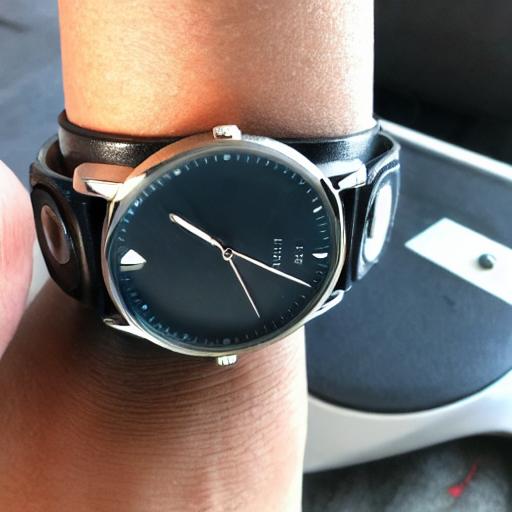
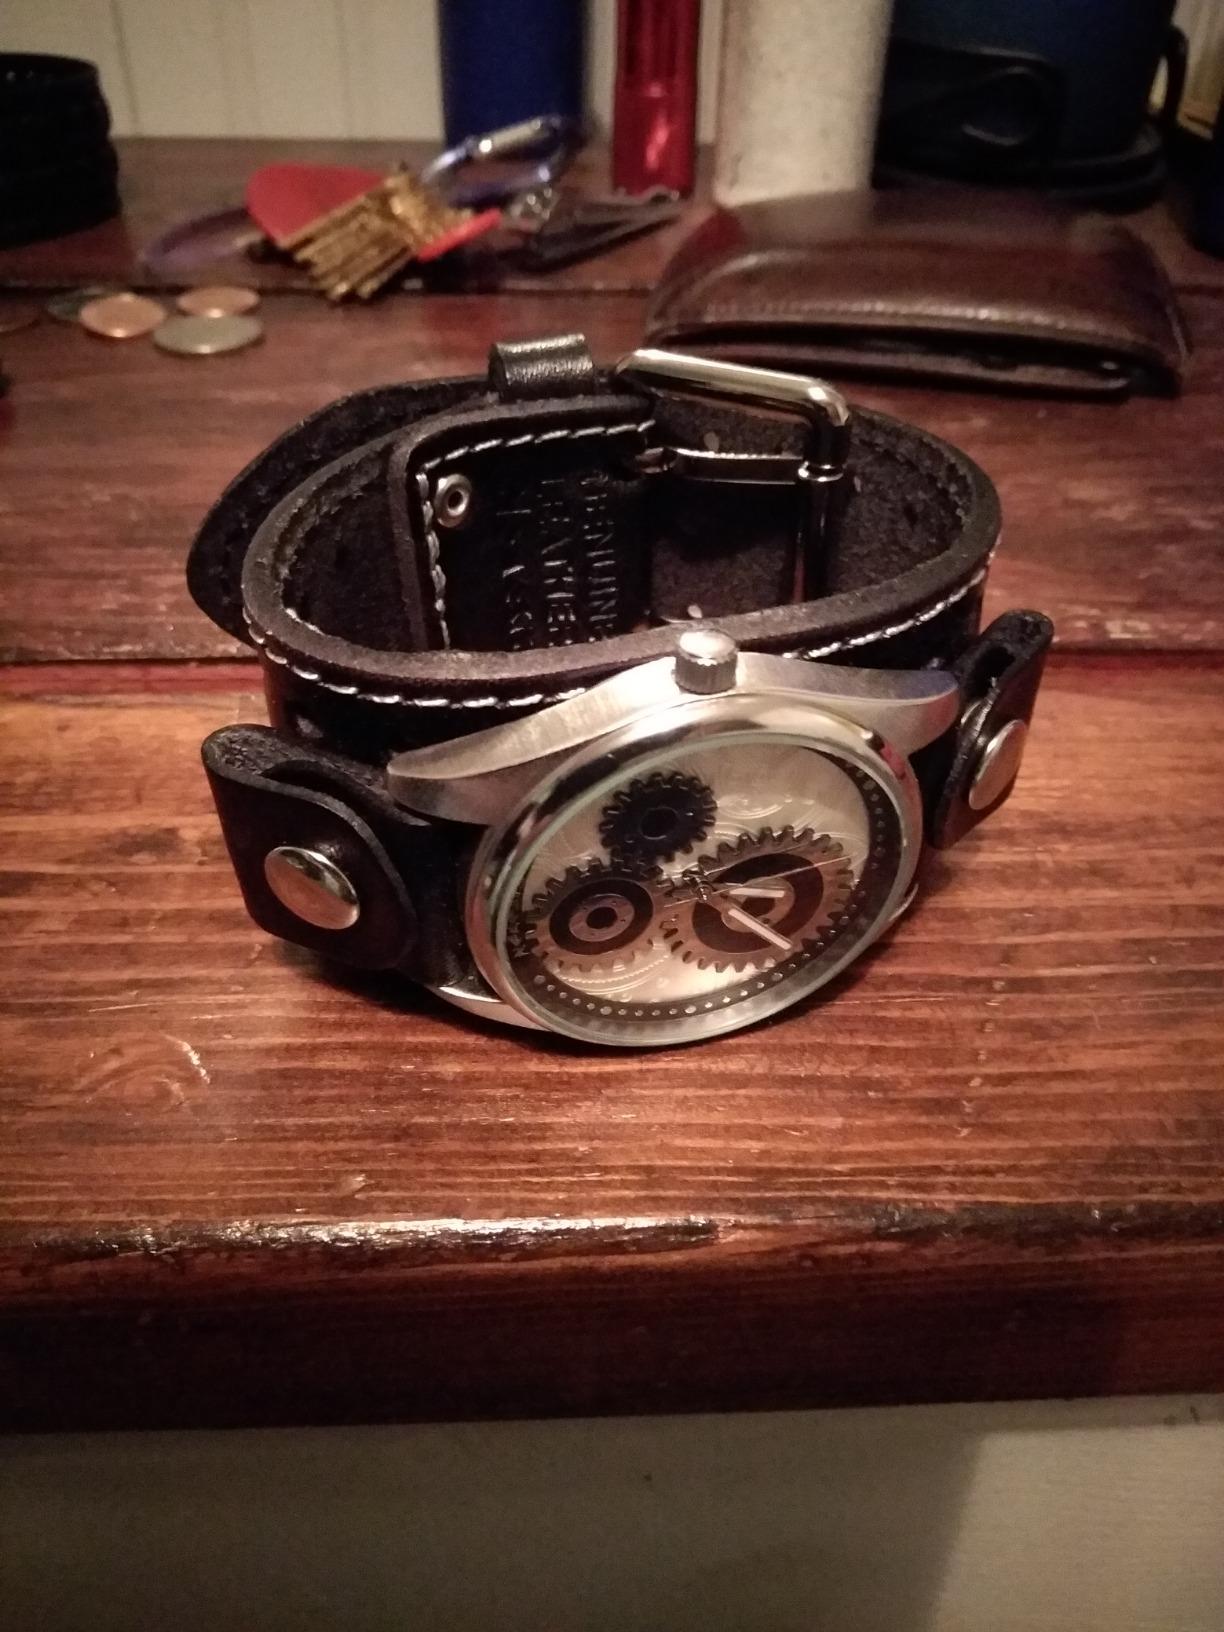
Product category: accessories_watch
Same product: no